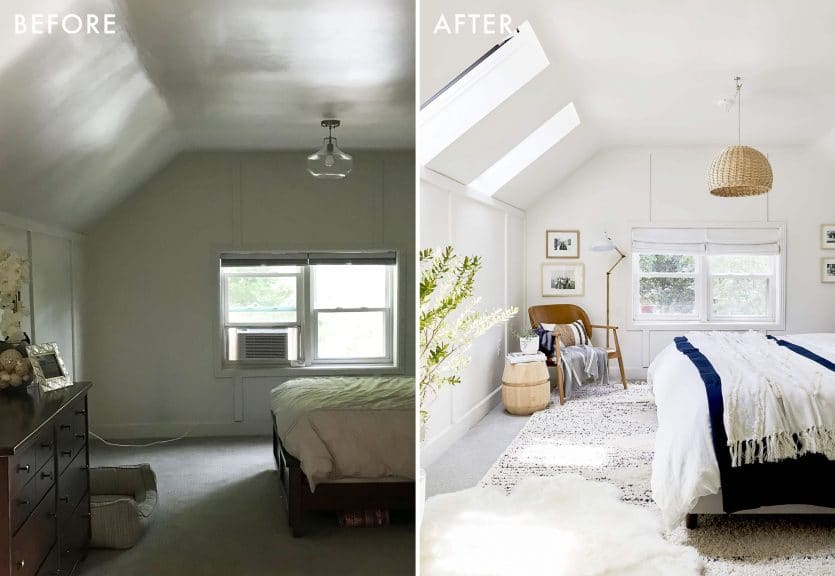
Adjective: sunnier
Antonym: cloudier